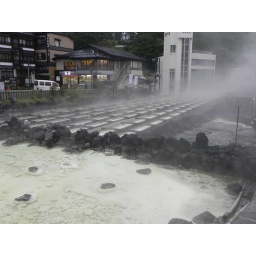
Hot water field in Kusatsu-onsen.